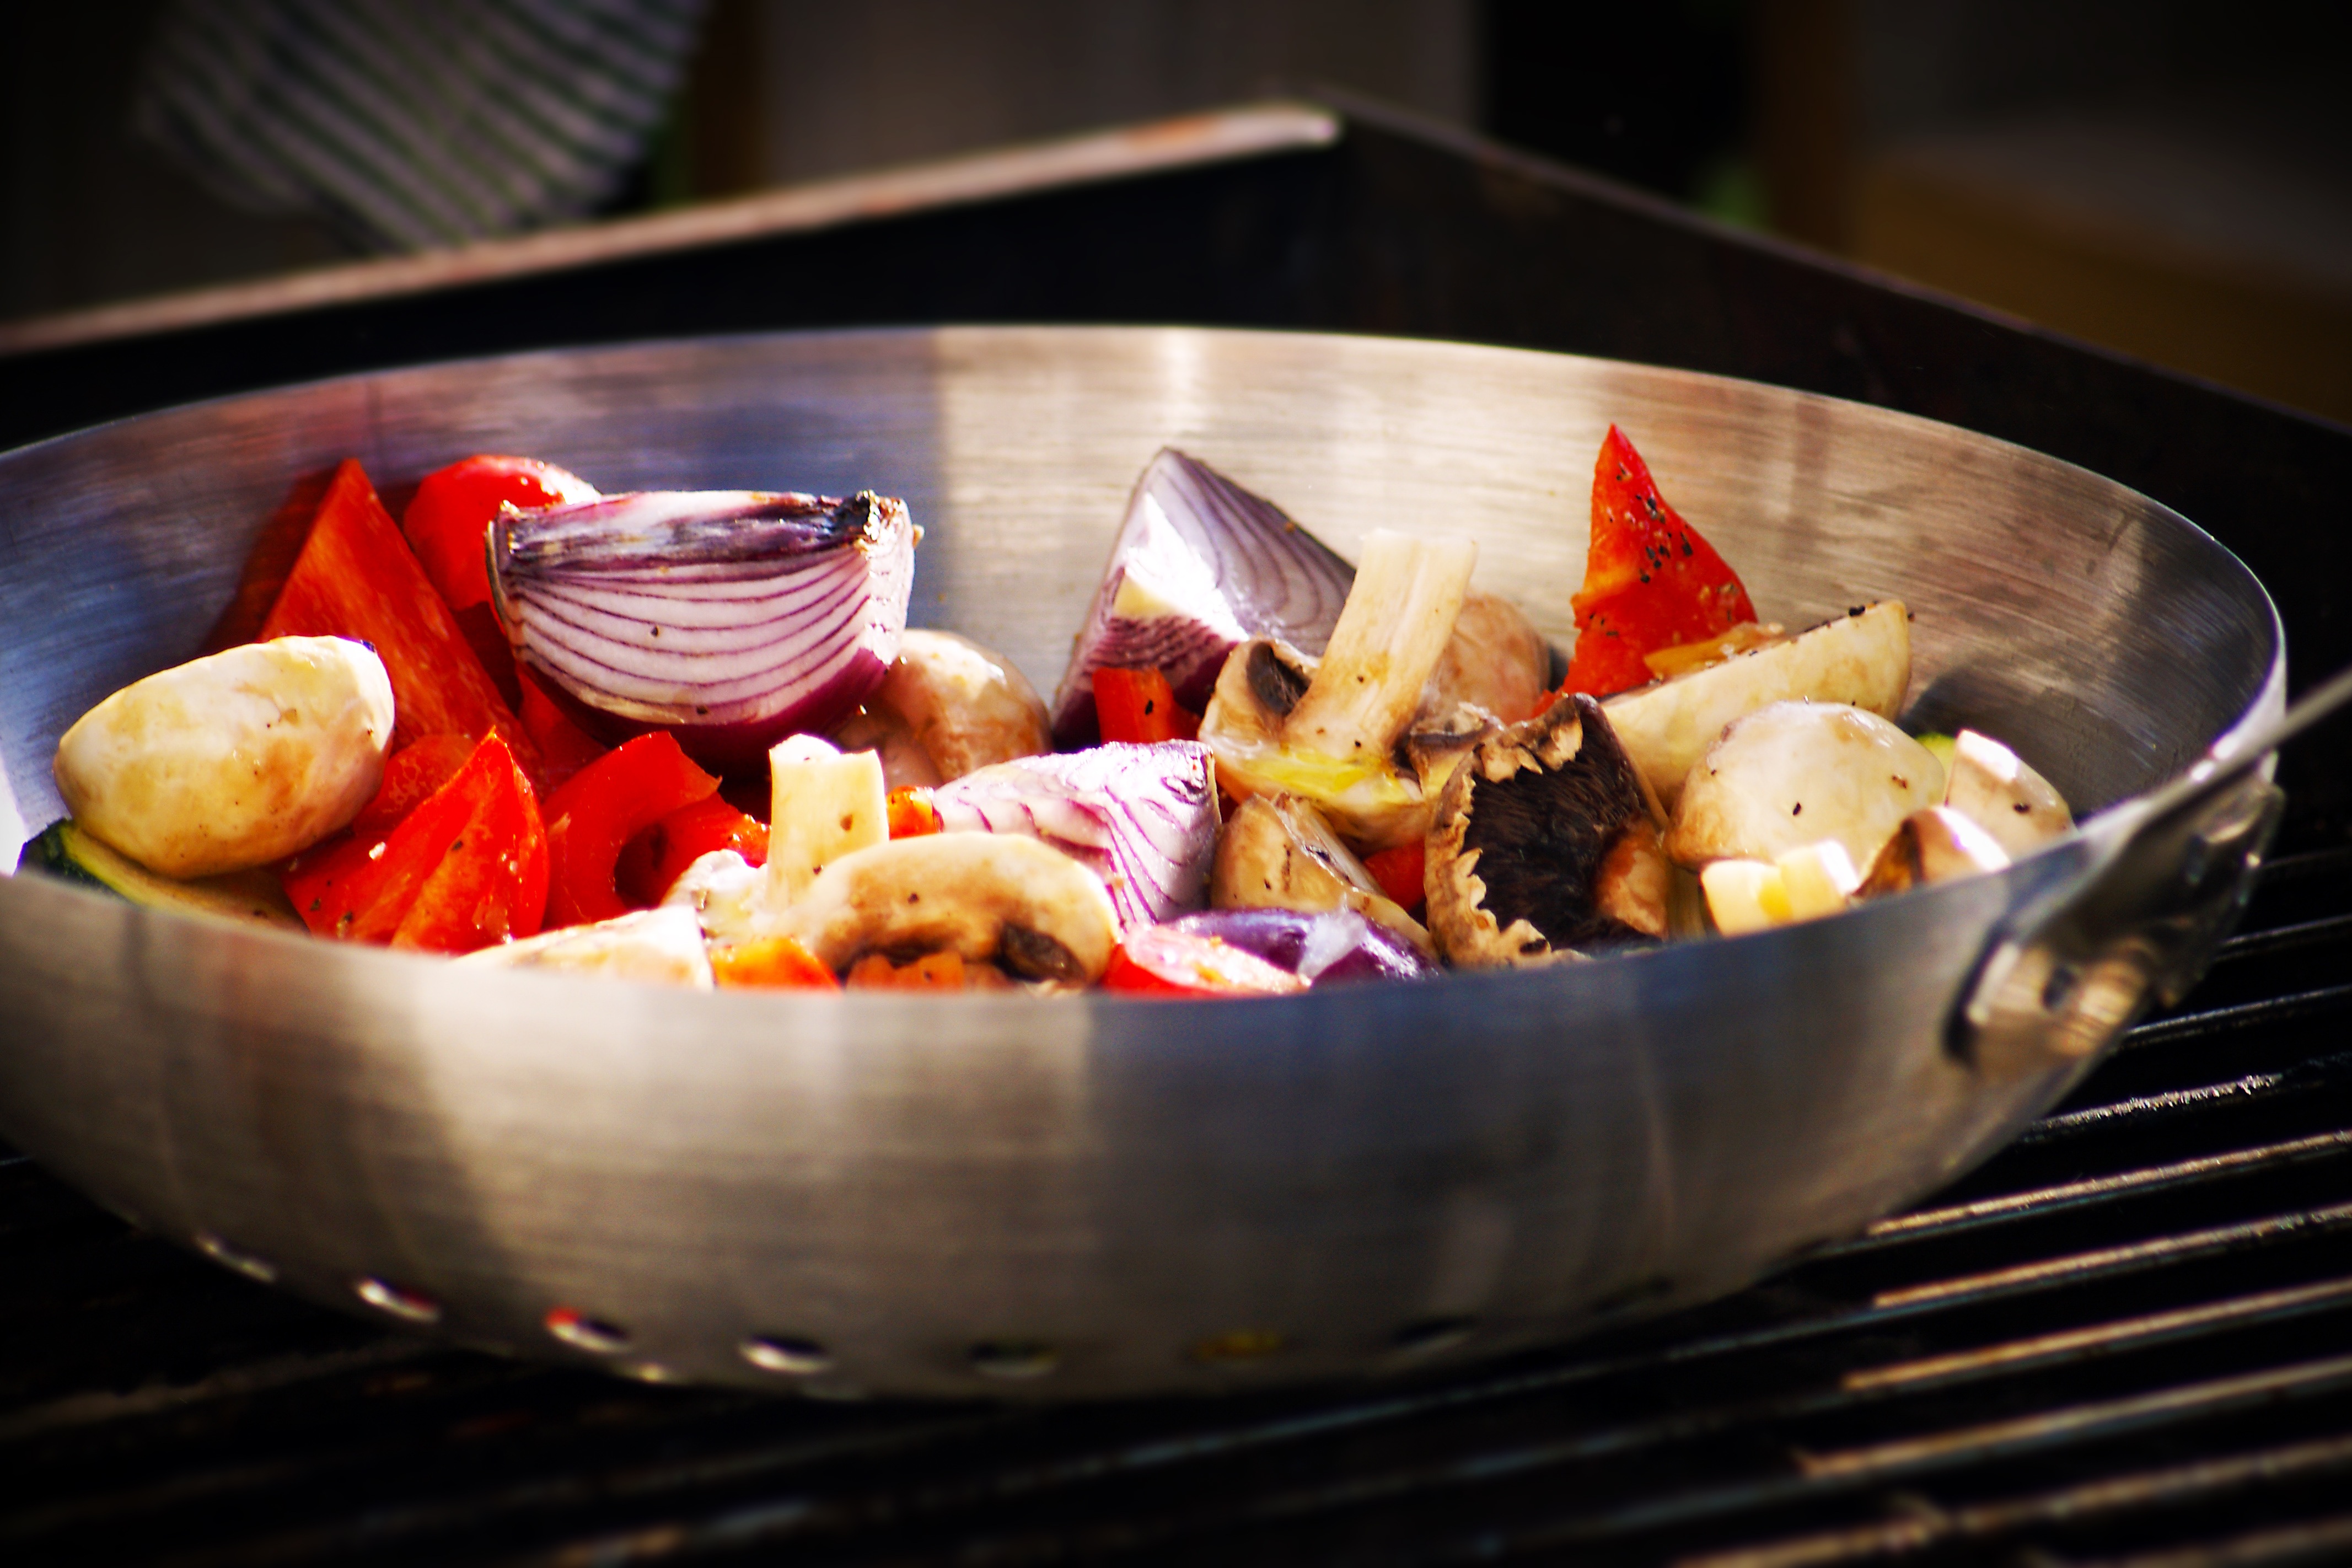
dish, meal, food, pepper, cooking, produce, vegetable, bbq, cuisine, onion, wok, vegetables, mushrooms, grilling, wokgrill